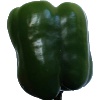
Label: green_pepper